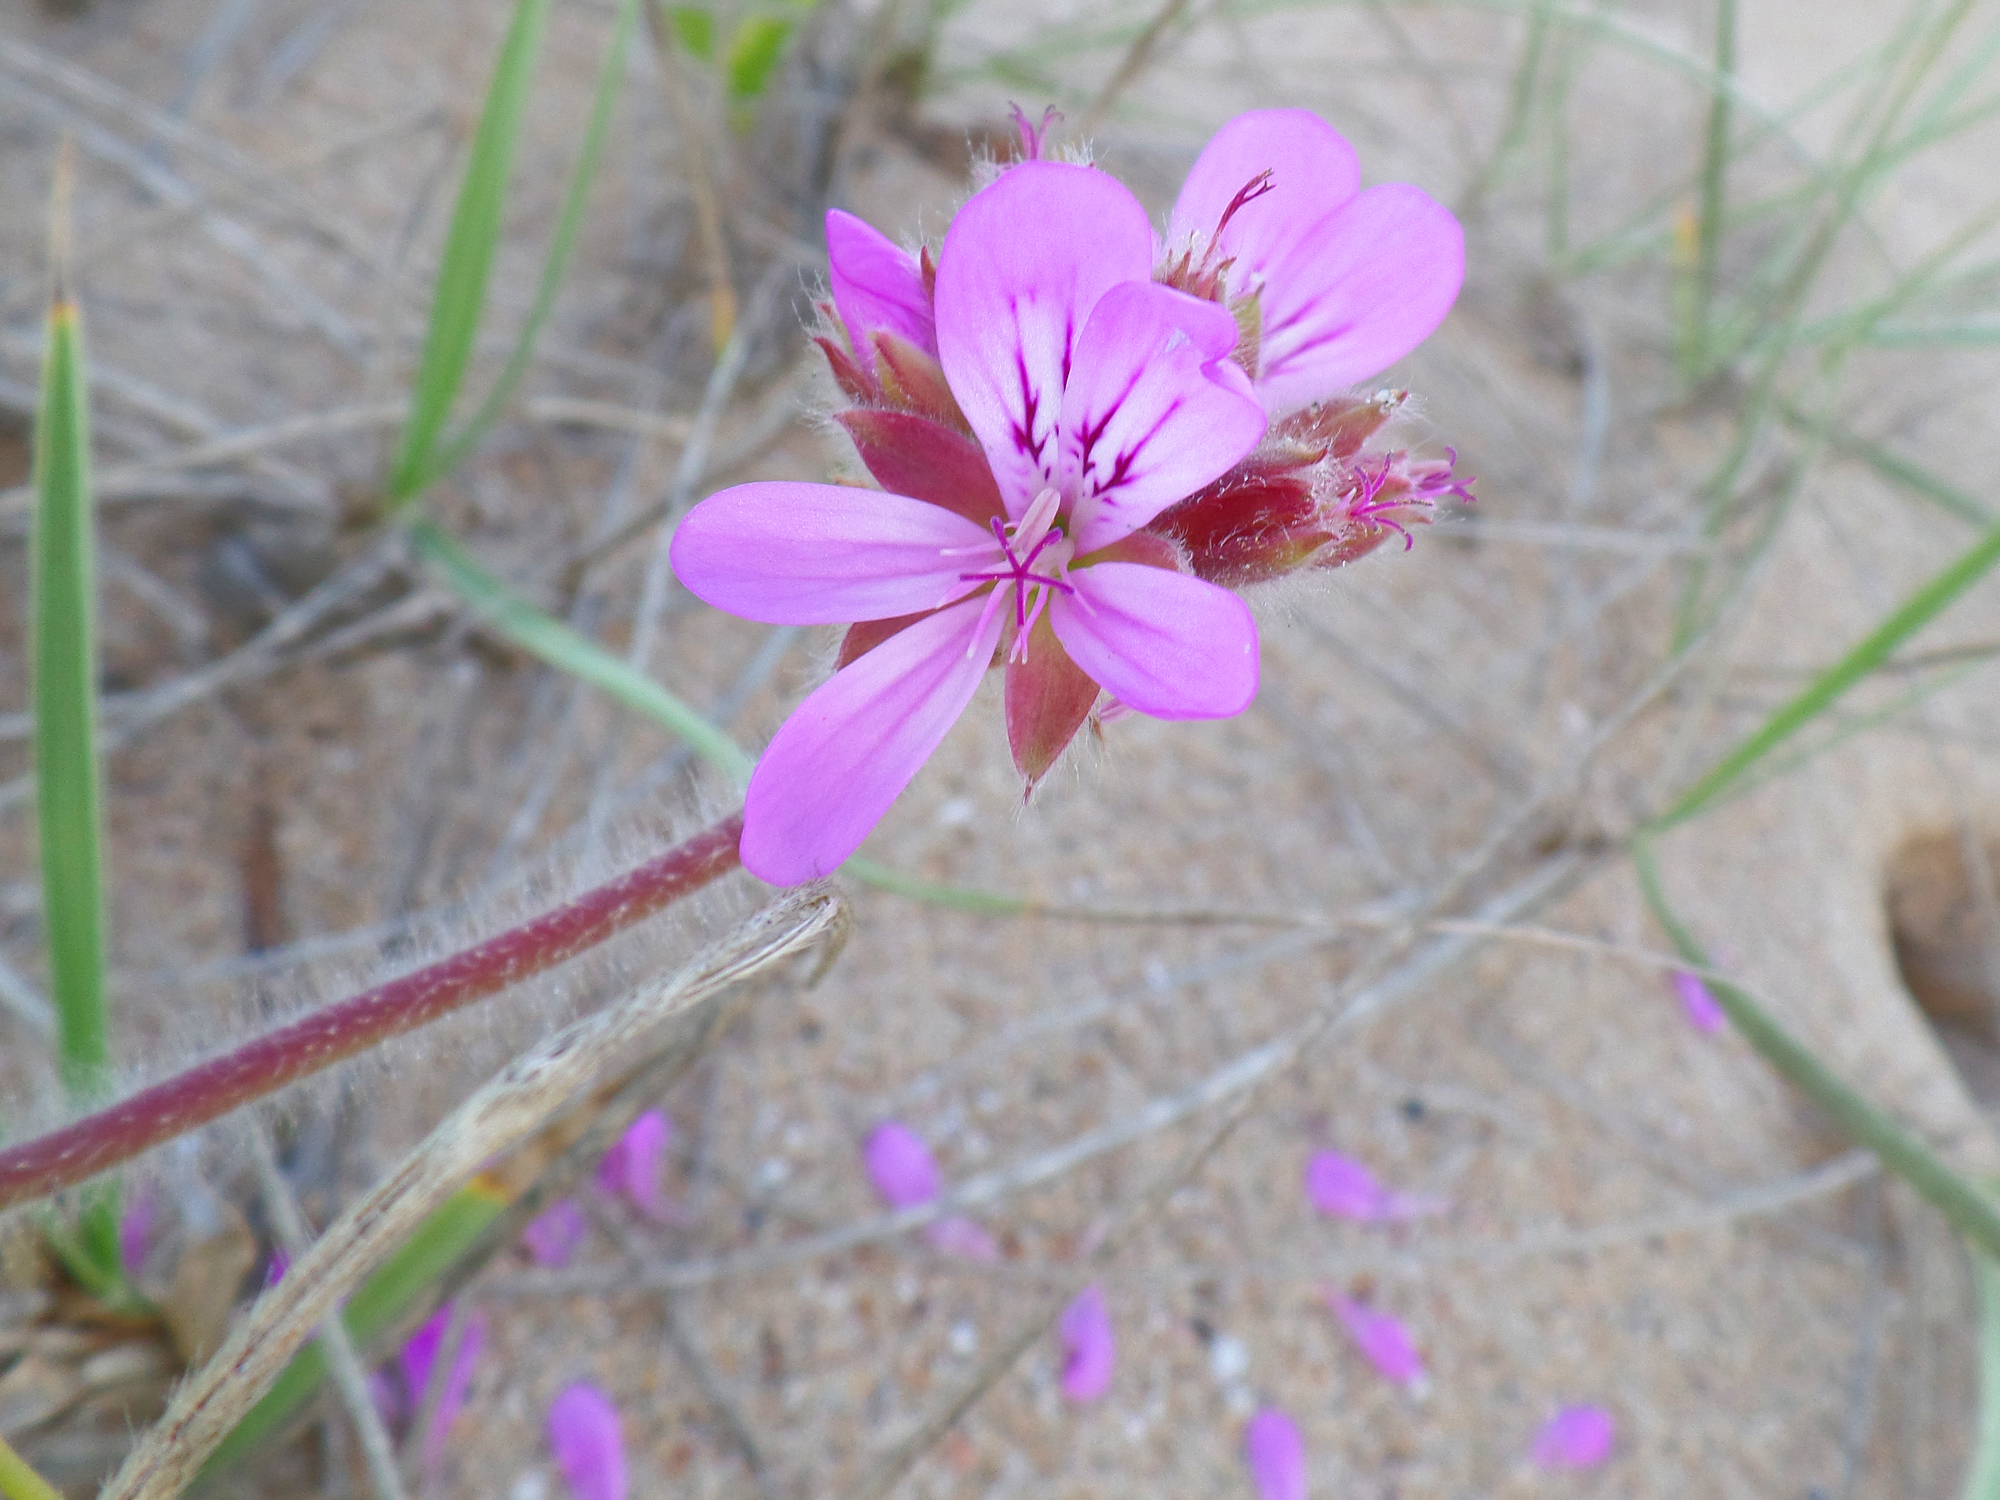
beach, sand, blossom, plant, leaf, flower, petal, produce, botany, pink, flora, wildflower, close up, australia, nsw, durras, south, dianthus, macro photography, flowering plant, plant stem, land plant, pink family